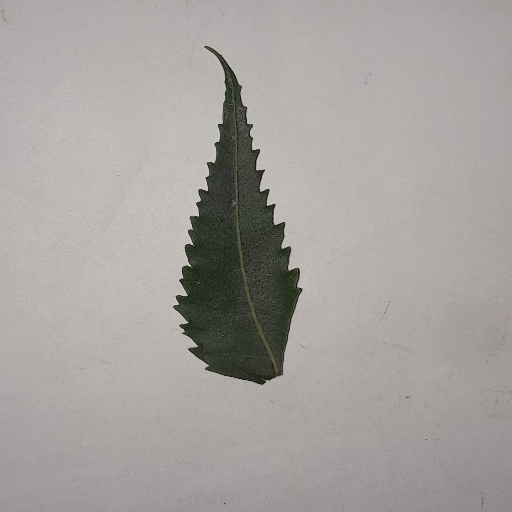
Species: Neem
Leaf condition: Healthy Leaf